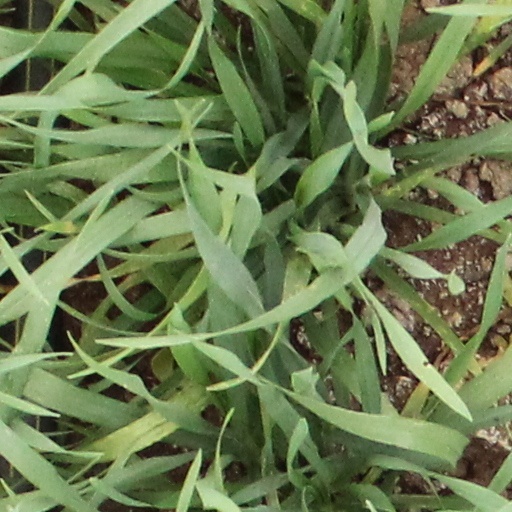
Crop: wheat